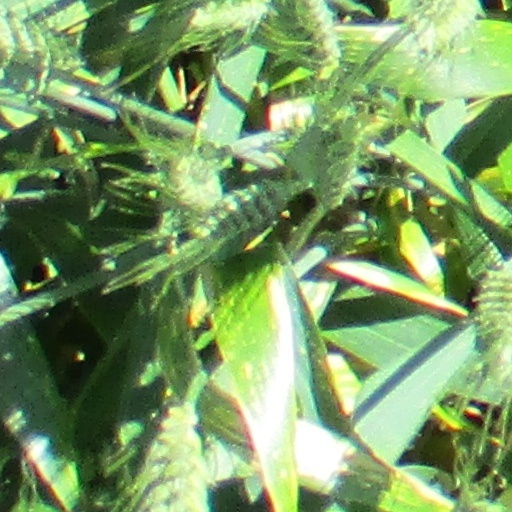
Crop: wheat